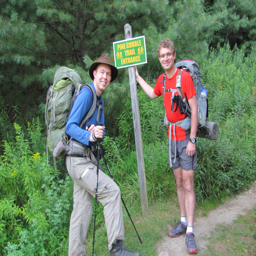
we pose at the very start of our trail